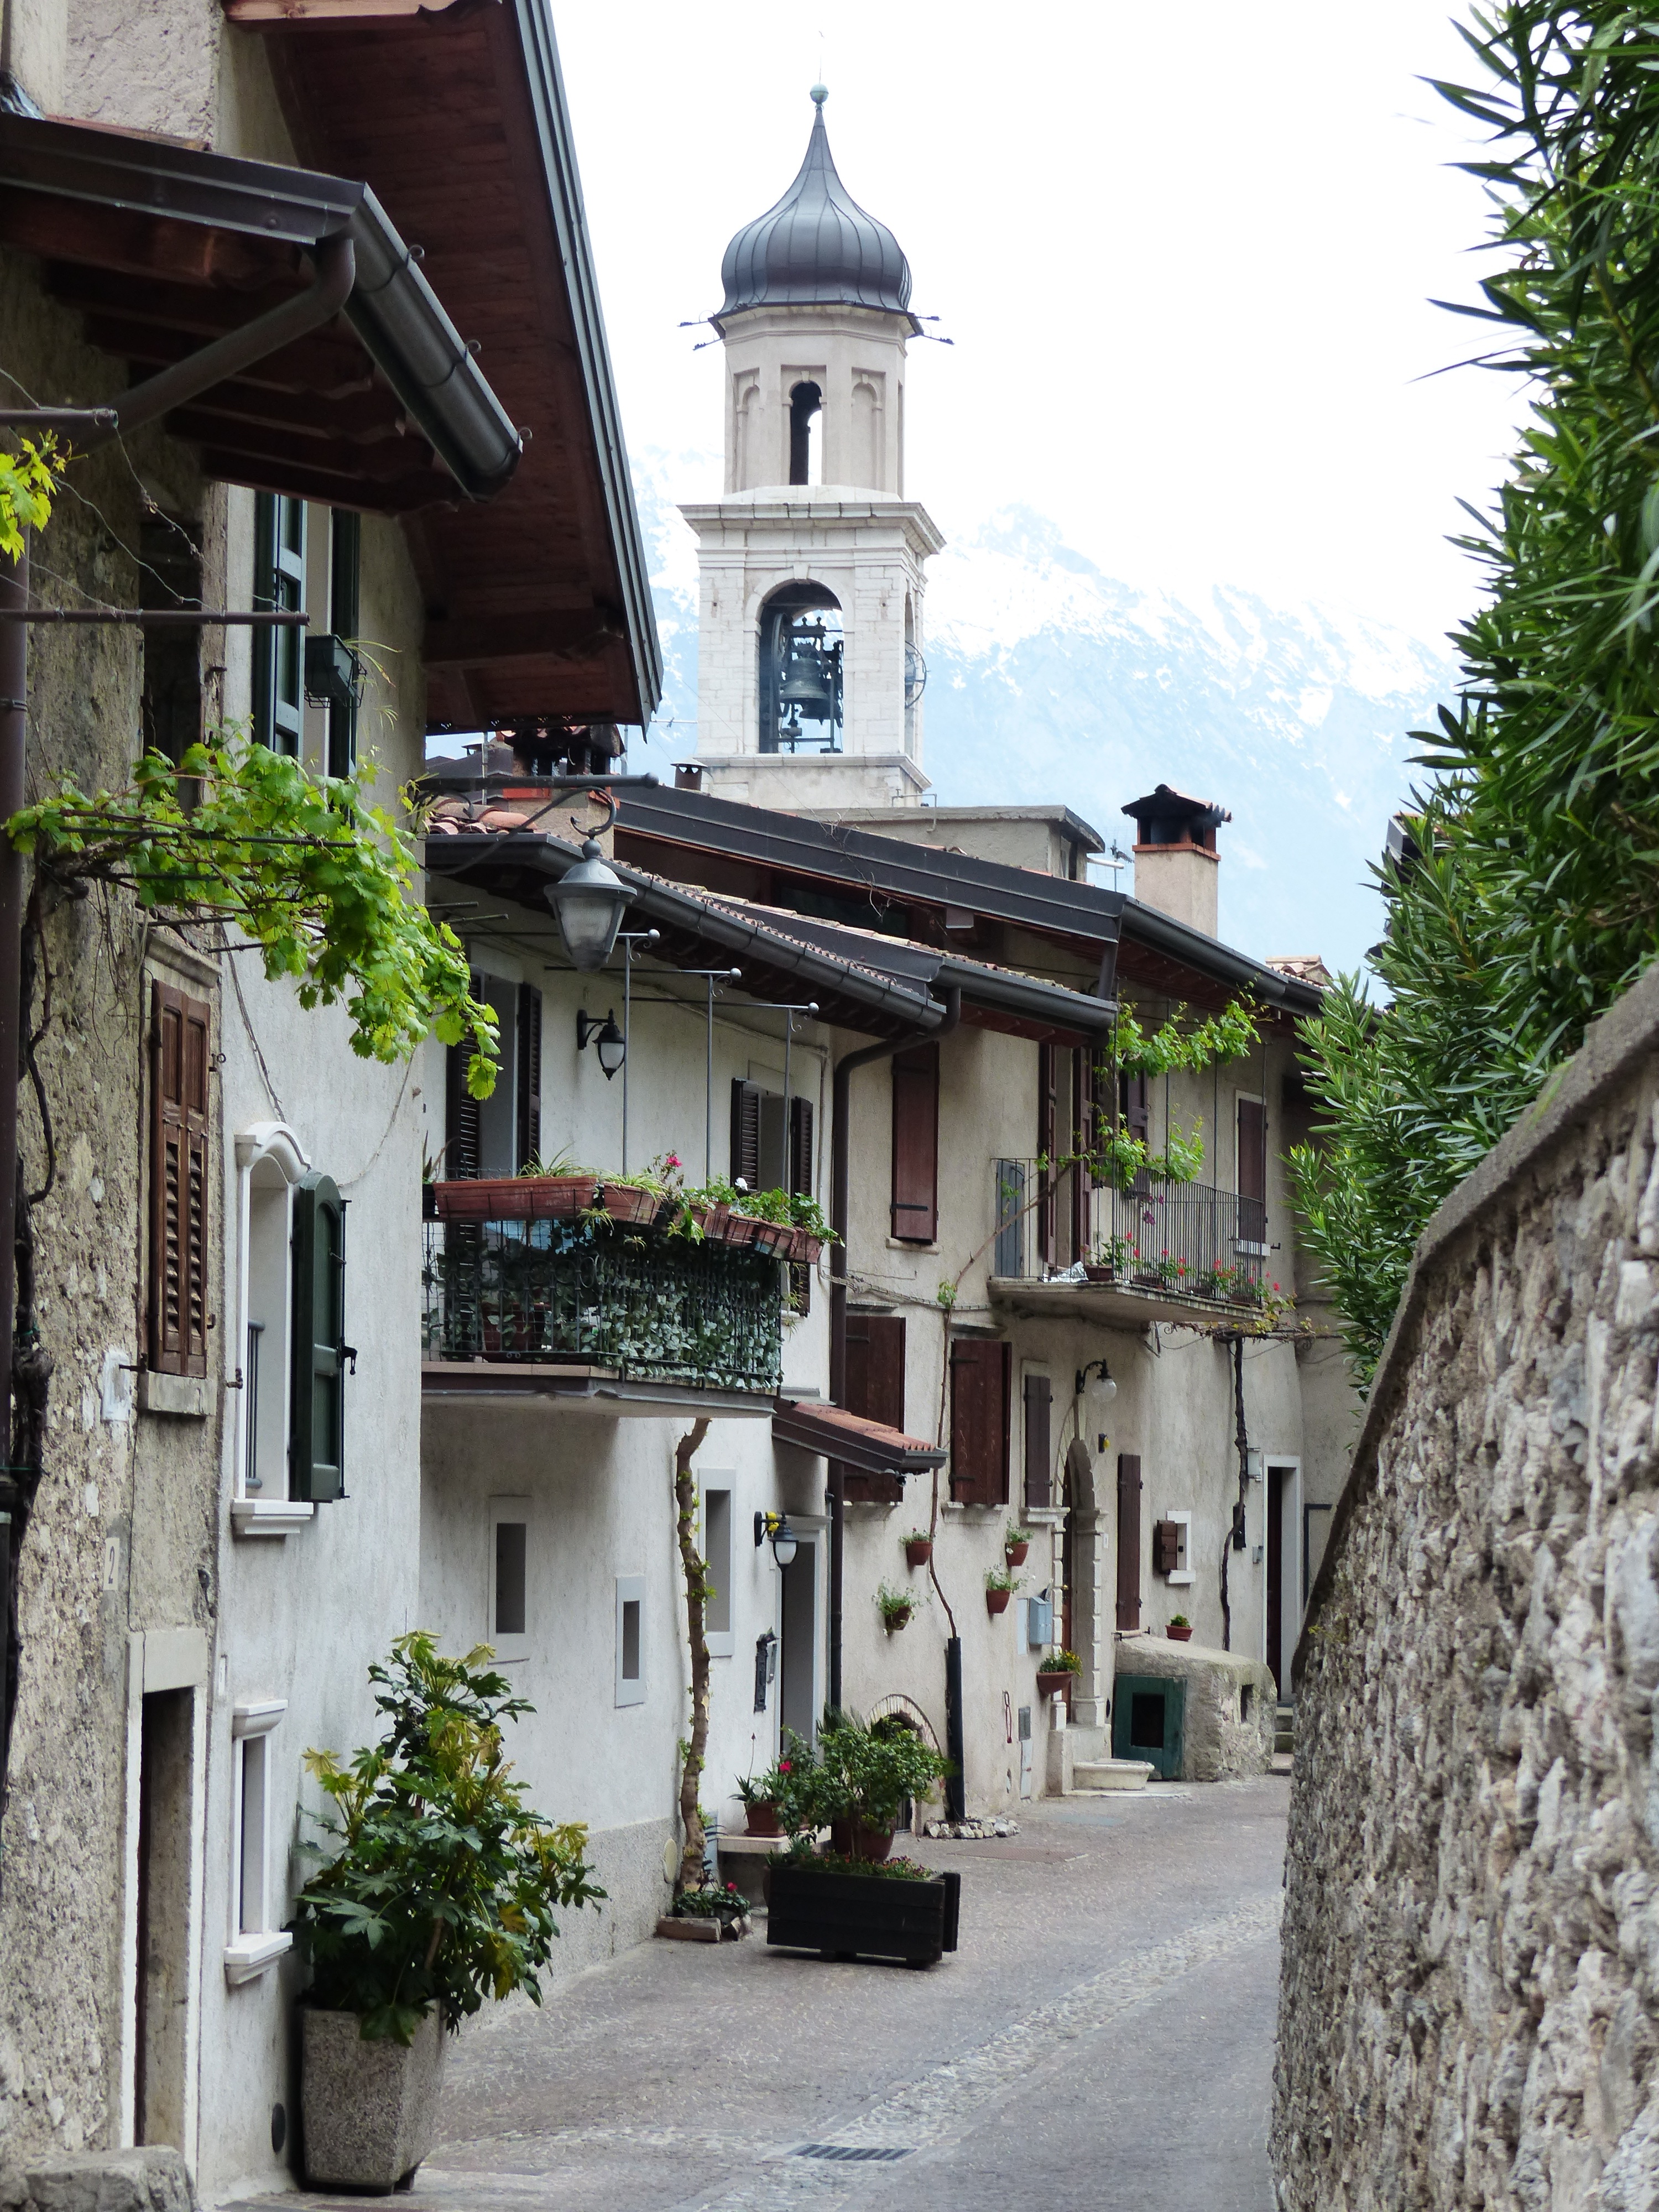
road, street, villa, house, town, building, alley, home, vacation, village, cottage, italy, facade, property, tourism, garda, place, homes, estate, neighbourhood, limone, lombardy, brescia, west bank, residential area, human settlement, limone sul garda, md church of san